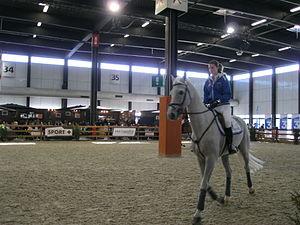
Athina Onassis de Miranda sur AD Crosshill au jumping international de Bordeaux en 2012